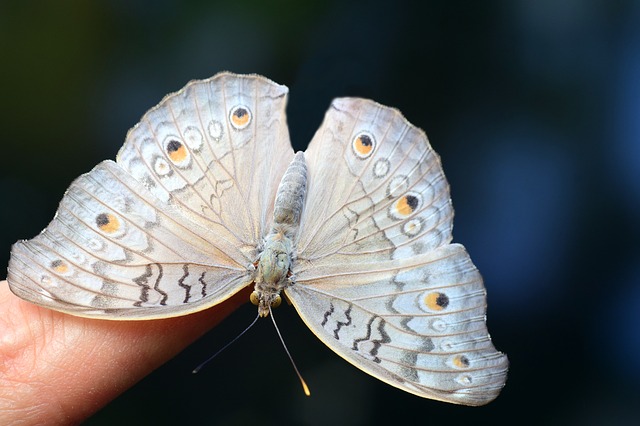
Label: farfalla